William O'Brien (actor)

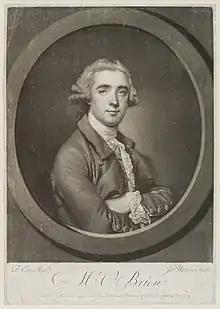
William O'Brien, ca. 1765

William O'Brien was probably born in County Clare in about 1740 to a family which claimed a distant connection to the Viscounts Clare. His father was a fencing master in Dublin. David Garrick brought O'Brien over to London from Dublin in 1758 to join his actor's company at Drury Lane. O'Brien was successful in a number of roles, particularly Shakespeare and contemporary comedies. He eloped with Lady Susannah "Susan" Fox-Strangways, eldest daughter of Stephen Fox, the first Earl of Ilchester, whom he had met when they both performed in amateur theatricals at Holland House. Their marriage, which took place on 7 April 1764 at St. Paul's, Covent Garden, was disapproved of by Lady Susan's family.